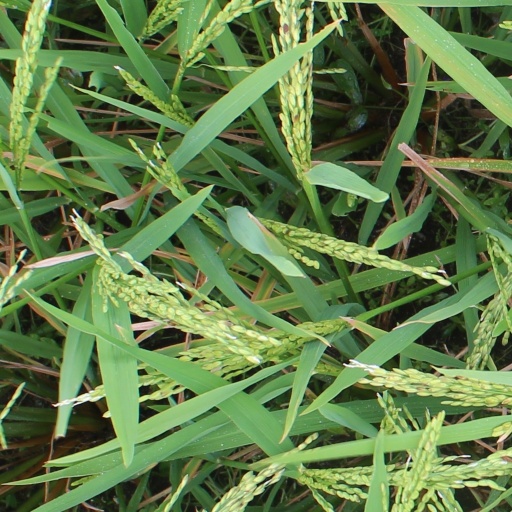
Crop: rice